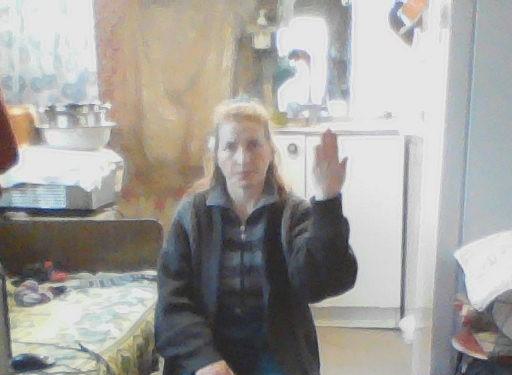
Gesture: stop_inverted